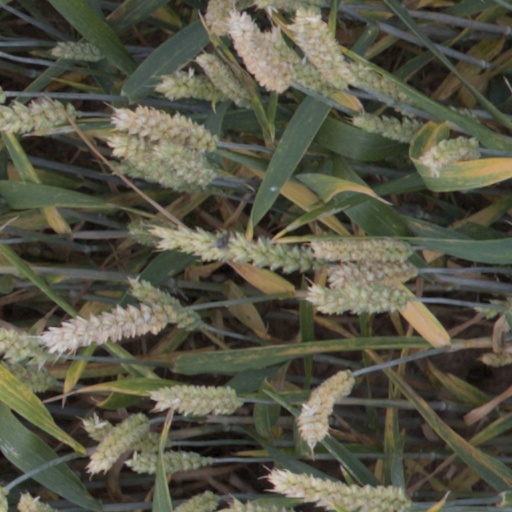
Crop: wheat